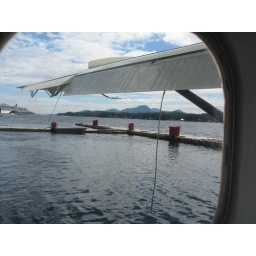
I've never been in a plane on the water before.